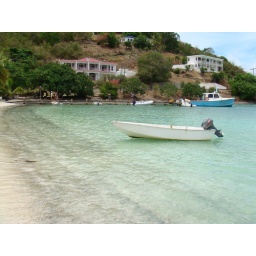
looking towards my apt and Jemillas, I am staying at the pink roofed one and Jemilla lives in the white one